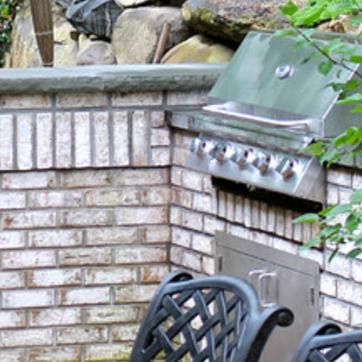
Material: brick